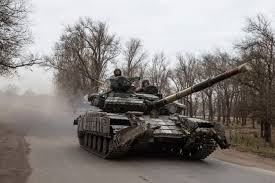
Label: Tank